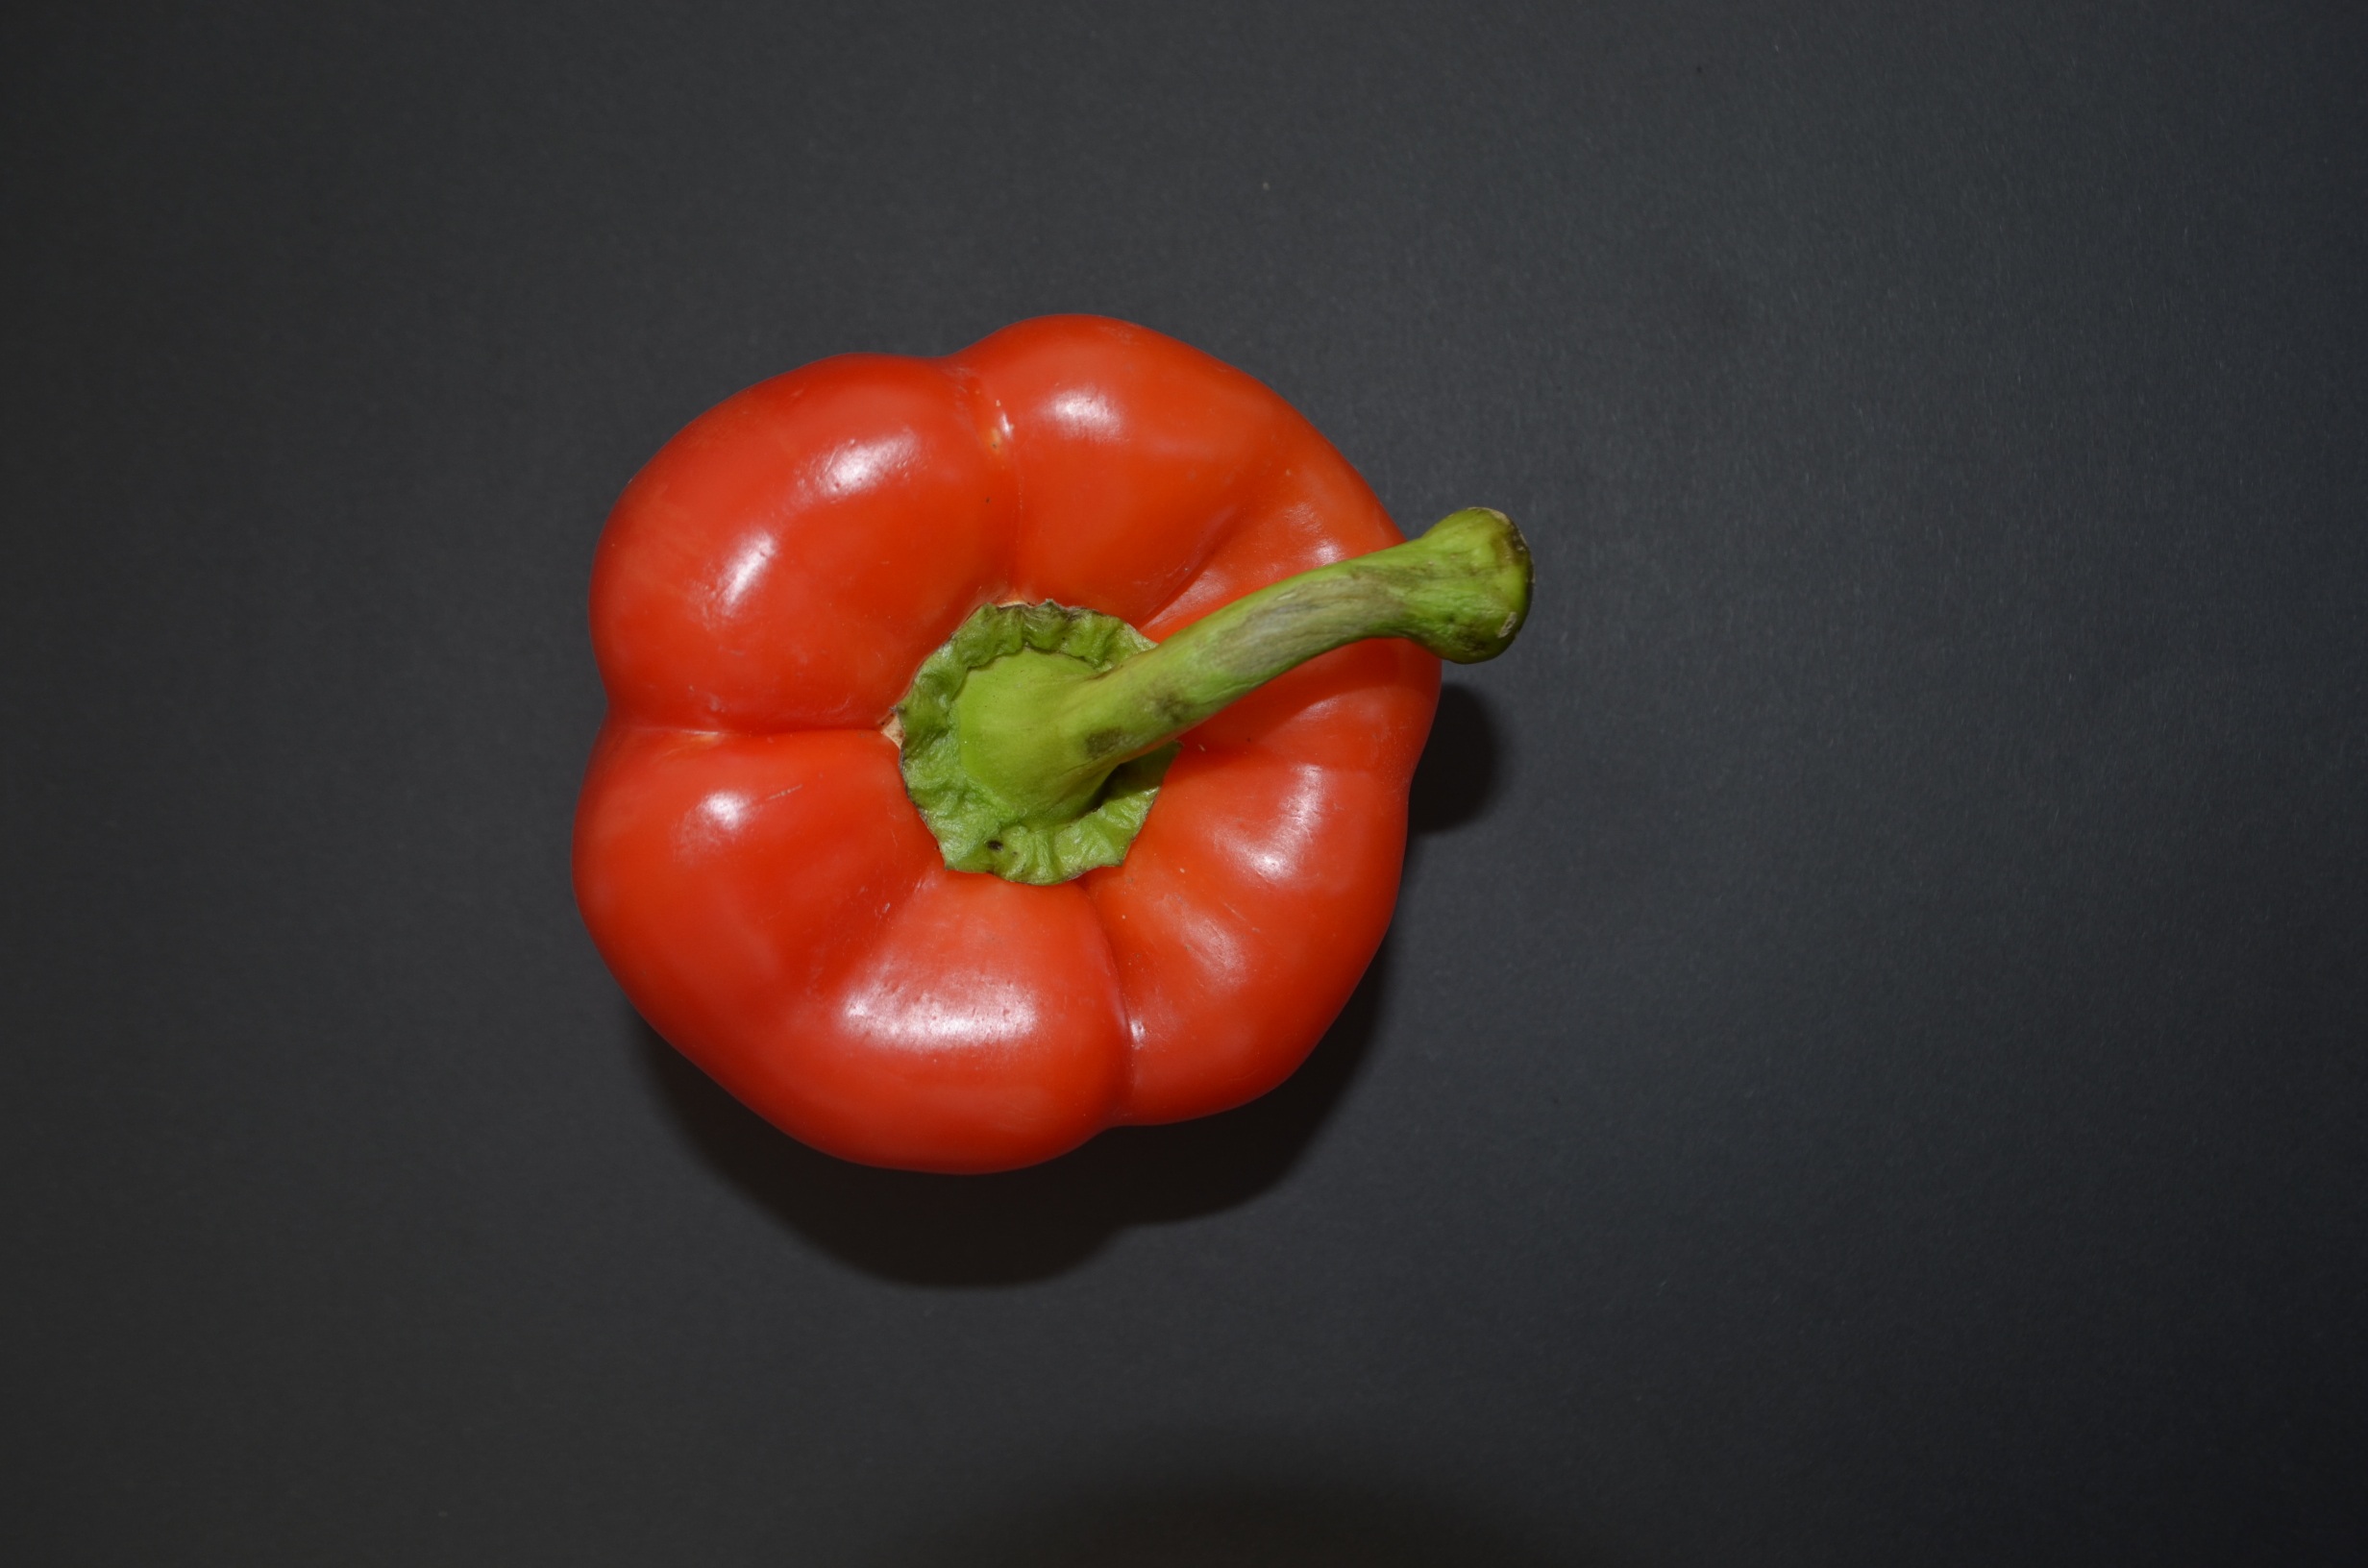
plant, fruit, food, pepper, red, produce, vegetable, tomato, vegetables, peppers, bell pepper, red pepper, paprika, flowering plant, nachtschattengew chs, rich in vitamins, chili pepper, land plant, bell peppers and chili peppers, pimiento, habanero chili